Greater Pittsburgh

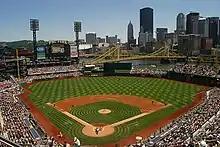
PNC Park in the North Shore neighborhood, home of the Pittsburgh Pirates baseball team since 2001

The Pittsburgh Regional Transit agency (PRT) is the largest mass transit service in the metro area and includes a 26-mile subway/light rail system, all serving the central core. This system is complemented by the Butler Transit Authority and Town & Country Transit to north destinations, Beaver County Transit Authority and New Castle Area Transit Authority to northwest destinations, Westmoreland County Transit Authority and IndiGo to eastern destinations, and Washington City Transit, Mid Mon Valley Transit Authority and Fayette Area Coordinated Transportation serving southern destinations. The University of Pittsburgh Transportation System also provides services in the eastern core of the metropolitan area while Mountain Line Transit serves the city, western suburbs and an express route south to Morgantown, West Virginia.